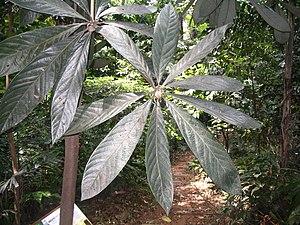
Actinodaphne malaccensis - détail des feuilles (partie supérieure) - Bukit Nanas Forest Reserve - Kuala Lumpur.
Bukit Nanas est une colline située au centre de Kuala Lumpur en Malaisie au pied de la tour Menara Kuala Lumpur entre Jalan Ampang et Jalan Raja Chulan.
Actinodaphne malaccensis est une espèce d'arbres de la famille des Lauraceae.